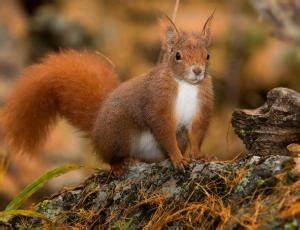
Label: squirrel